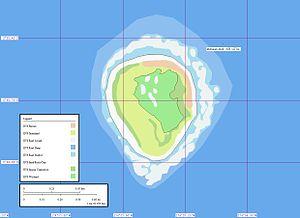
McKean est un atoll des îles Phœnix, appartenant à la République des Kiribati.